Jin–Song wars

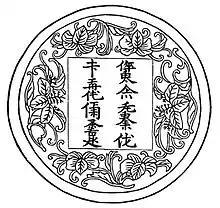
A medallion inscribed with Jurchen script

The Mongols, a nomadic confederation, had unified in the middle of the twelfth century. They and other steppe nomads occasionally raided the Jin empire from the northwest. The Jin shied away from punitive expeditions and was content with appeasement, similar to the practices of the Song. The Mongols, formerly a Jin tributary, ended their Jurchen vassalage in 1210 and attacked the Jin in 1211. In light of this event, the Song court debated ending tributary payments to the weakened Jin, but they again chose to avoid antagonizing the Jin. They refused Western Xia's offers of allying against the Jin in 1214 and willingly complied when in 1215 the Jin rejected a request to lower the annual indemnity. Meanwhile, in 1214, the Jin retreated from the besieged capital of Zhongdu to Kaifeng, which became the new capital of the dynasty. As the Mongols expanded, the Jin suffered territorial losses and attacked the Song in 1217 to compensate for their shrinking territory. Periodic Song raids against the Jin were the official justification for the war. Another likely motive was that the conquest of the Song would have given the Jin a place to escape should the Mongols succeed in taking control of the north. Shi Miyuan (1164–1233), the chancellor of Song Emperor Lizong (r. 1224–1264), was hesitant to fight the Jin and delayed the declaration of war for two months. Song generals were largely autonomous, allowing Shi to evade blame for their military blunders. The Jin advanced across the border from the center and western fronts. Jurchen military successes were limited, and the Jin faced repeated raids from the neighboring state of Western Xia. In 1217, the Song generals Meng Zongzheng and Hu Zaixing defeated the Jin and prevented them from capturing Zaoyang and Suizhou.